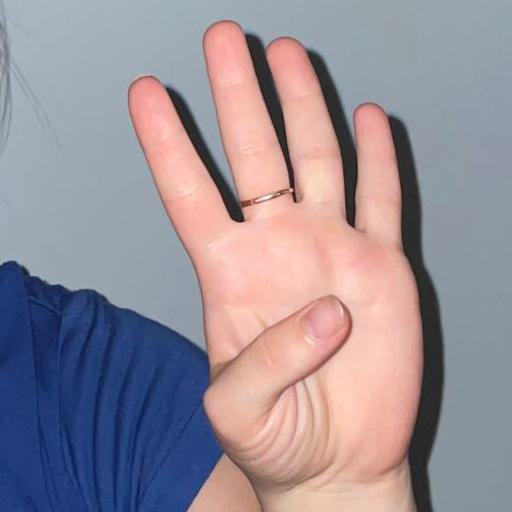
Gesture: four